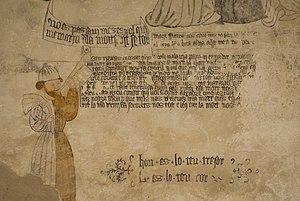
La Danse macabre est un motif artistique populaire à la fois présent dans le folklore européen et élaboré à la fin du Moyen Âge. Elle est un élément, le plus achevé, de l'art macabre du Moyen Âge, du XIVᵉ au XVIᵉ siècle.